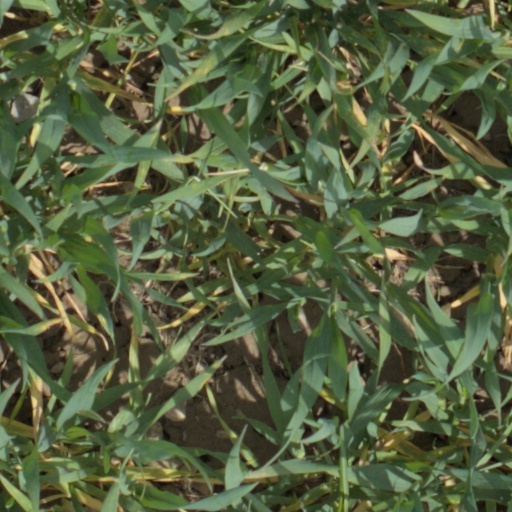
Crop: wheat